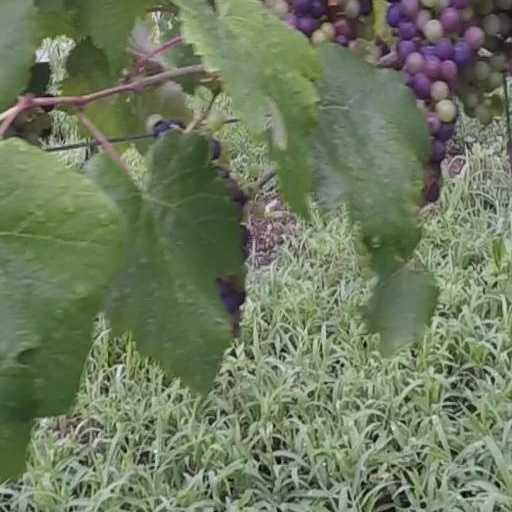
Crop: grape